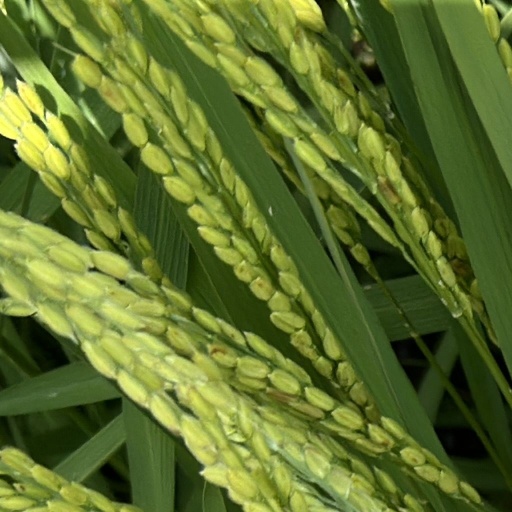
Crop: rice